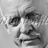
Emotion: neutral